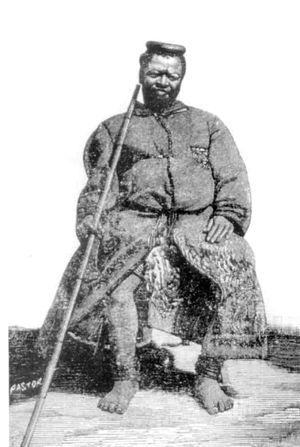
1895 est une année commune commençant un mardi.
Le royaume de Gaza est un État africain institué par le général Soshangane ; il se situait dans le sud de l'actuel Mozambique et dans le sud-est de l'actuel Zimbabwe. À son apogée, en 1860, il s'étendait sur toute la région comprise entre le Zambèze et le Limpopo.